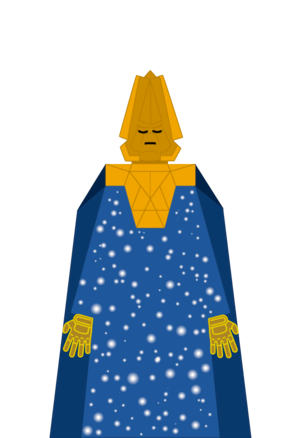
A computer drow of Omega, from the TV show Doctor Who
Oméga est le nom donné par les Seigneur du Temps à un de leurs créateurs.